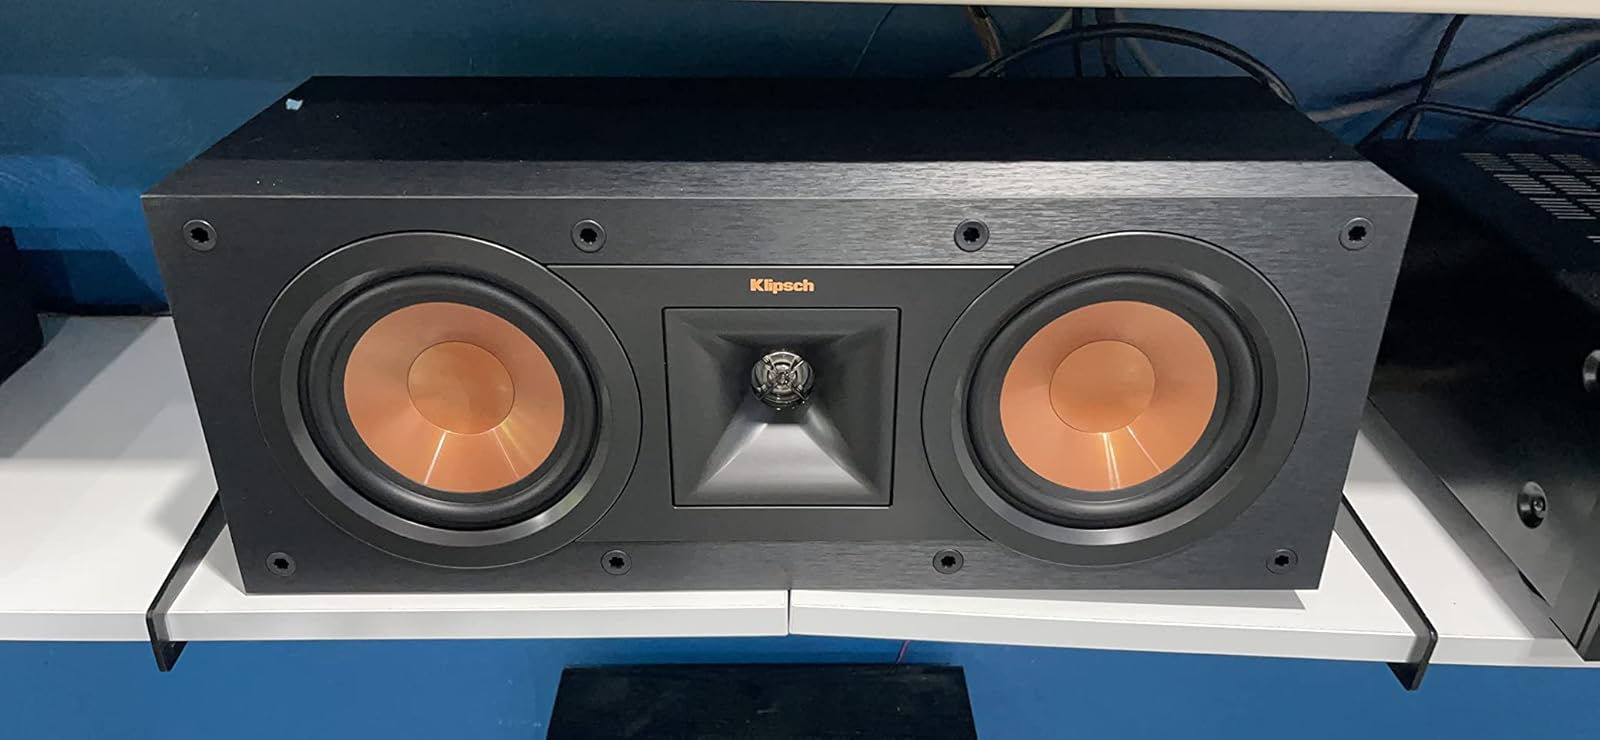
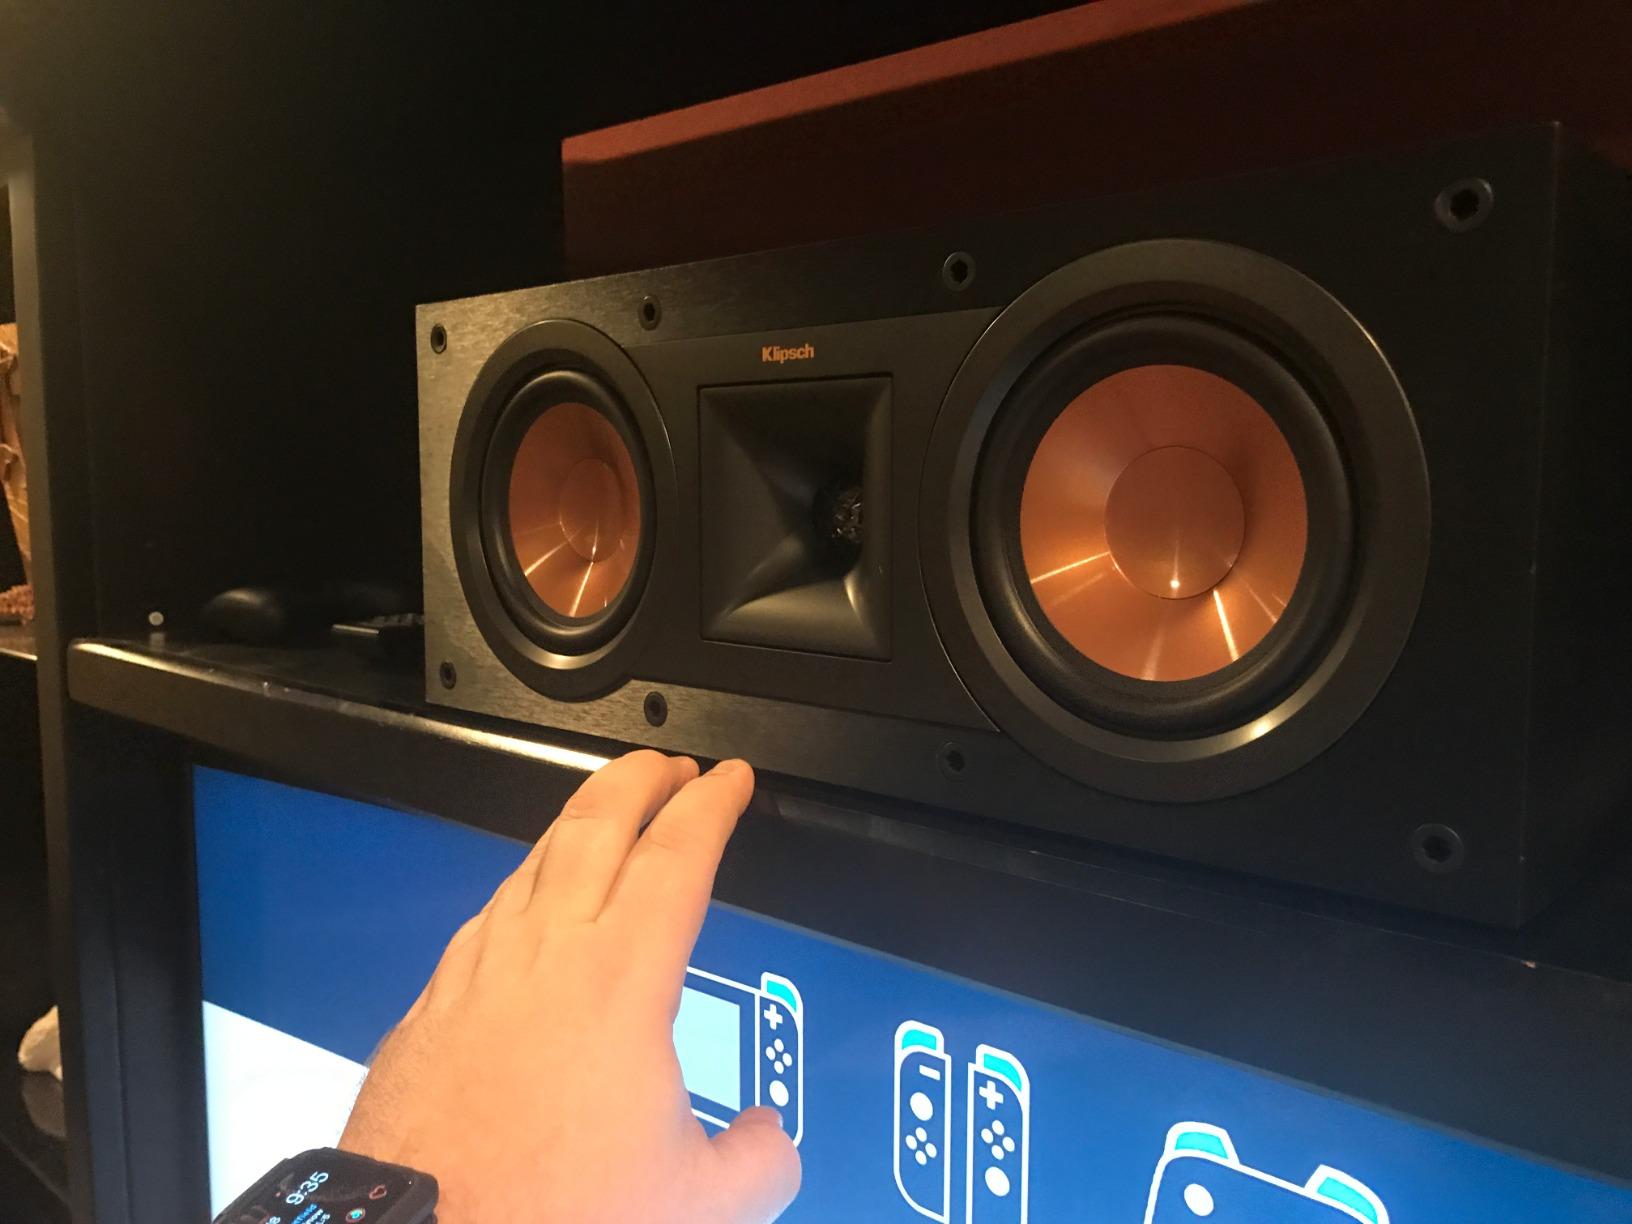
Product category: speaker
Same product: yes